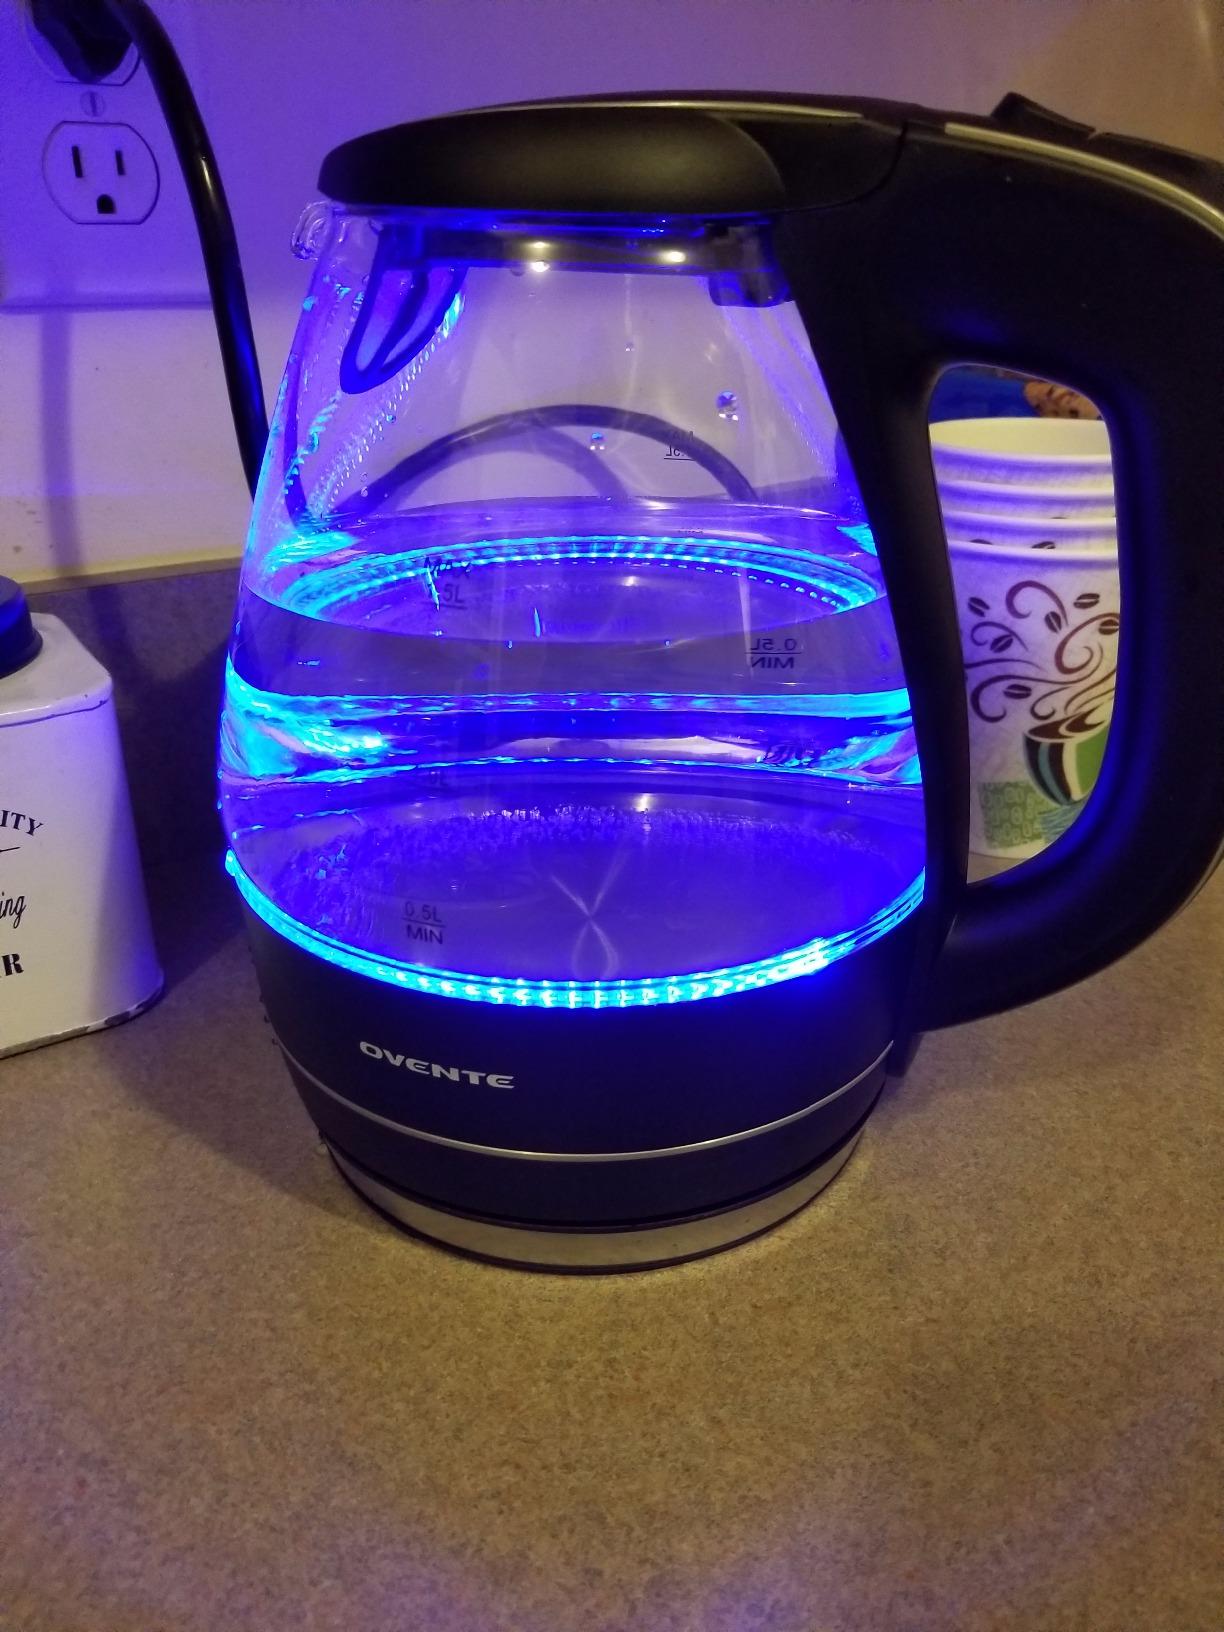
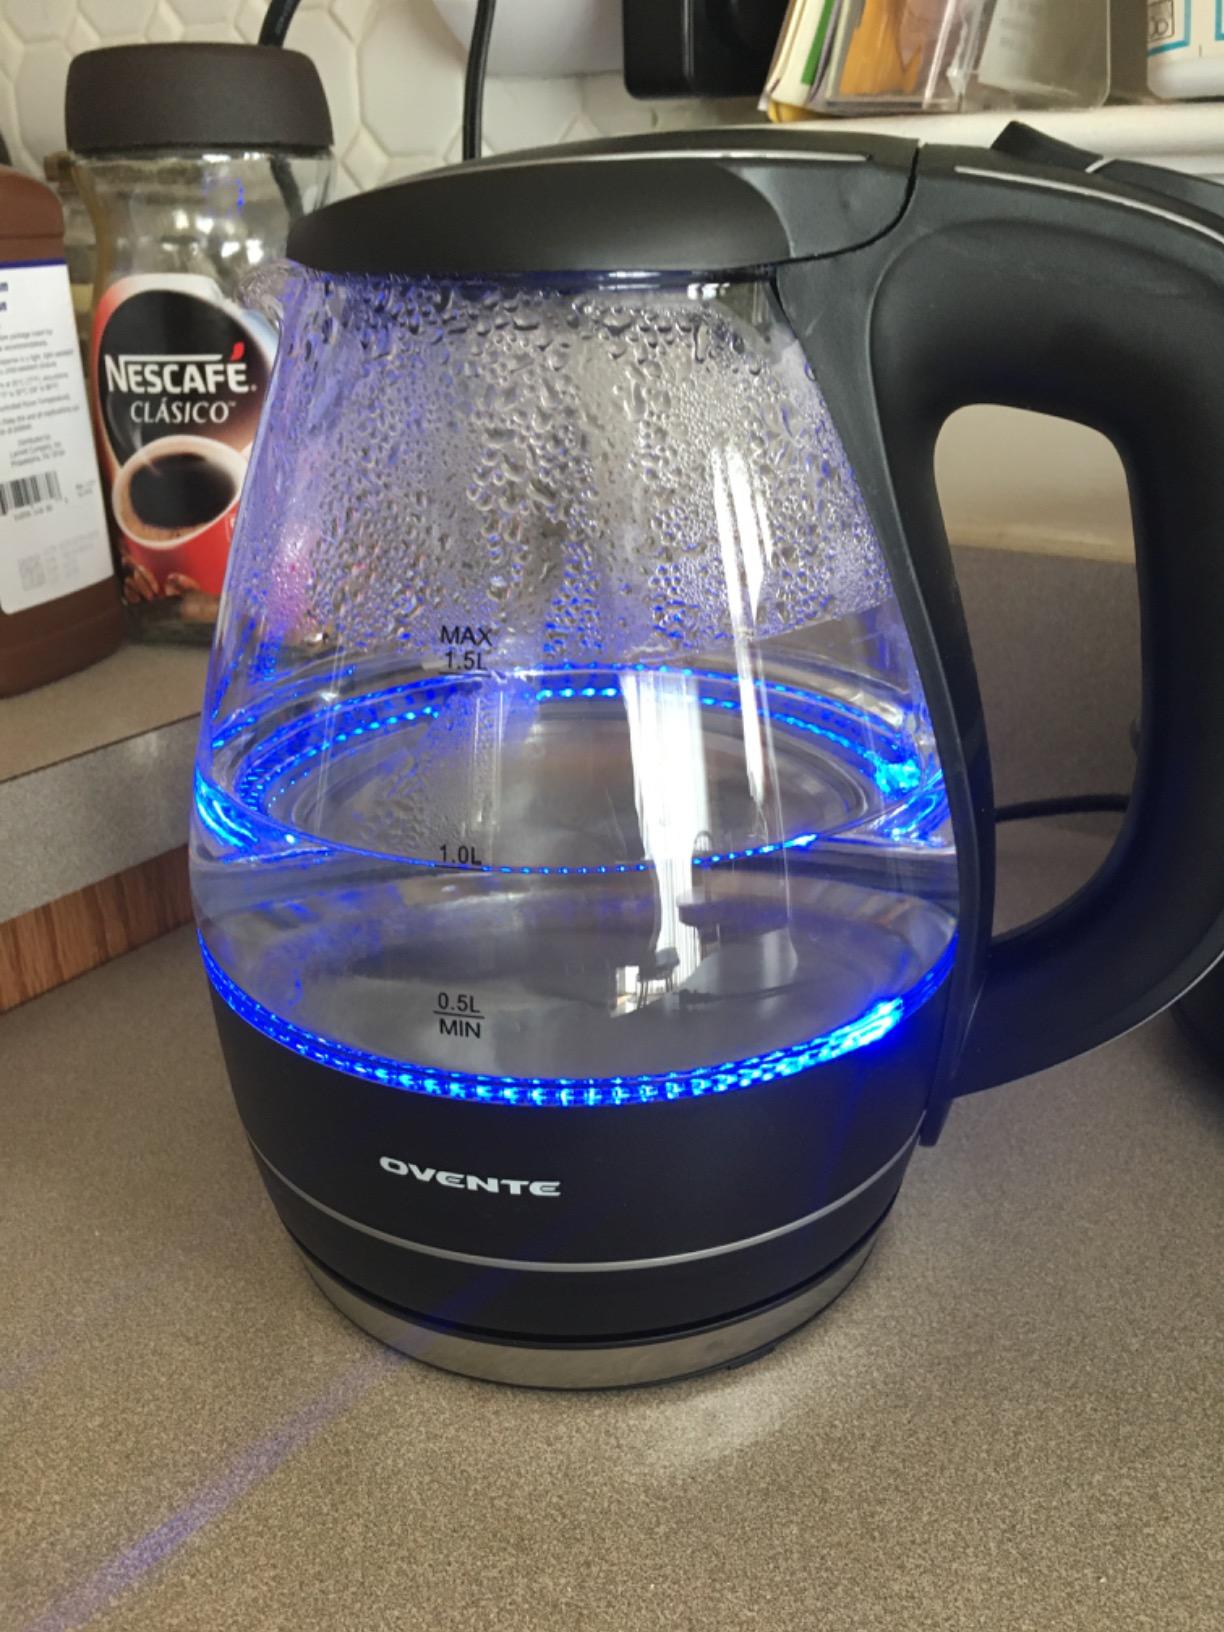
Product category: items_kettle
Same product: yes